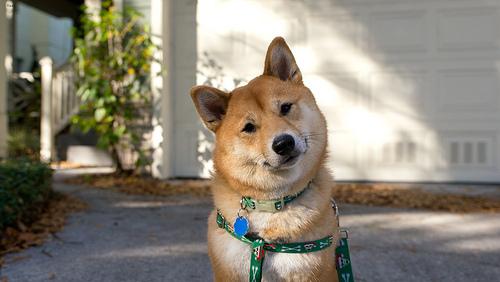
Breed: shiba inu